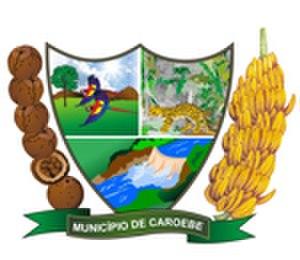
Caroebe est une ville brésilienne du sud-est de l'État du Roraima. Sa population était estimée à 7 086 habitants en 2007. La municipalité s'étend sur 12 066 km².